Eastern Deserts fat-tailed gecko

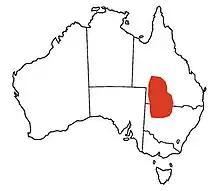
Australian Distribution

The distribution of "D. ameyi" is not fully known due to limited surveying of the species, although it has been recognised in North-West New South Wales and South-Western Queensland. The geckos range from North-West Wales up to the Winton area of Queensland, and to the Eastern side of the Eromanga Basin.